Governorship of Charlie Baker

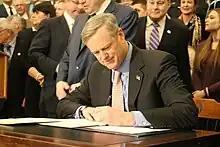
Baker signs legislation to address the opioid epidemic (March 2016)

In December 2020, Baker signed into law "An Act Relative to Justice, Equity and Accountability in Law Enforcement in the Commonwealth", a bill created in response to Black Lives Matter protests calling for police reform across the country in the wake of the murder of George Floyd and the shooting of Breonna Taylor. He originally hesitated to sign the bill and sent it back to the legislature due to a provision that would create a civilian-led commission on police misconduct (six of its nine members would be civilians), saying, "I do not accept the premise that civilians know best how to train police". He also opposed the bill's ban on facial recognition technology. He signed the bill into law after compromising by limiting facial recognition technology, not banning it altogether.